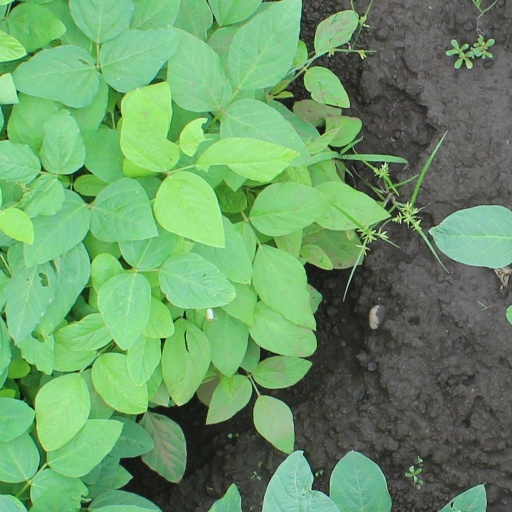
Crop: soybean